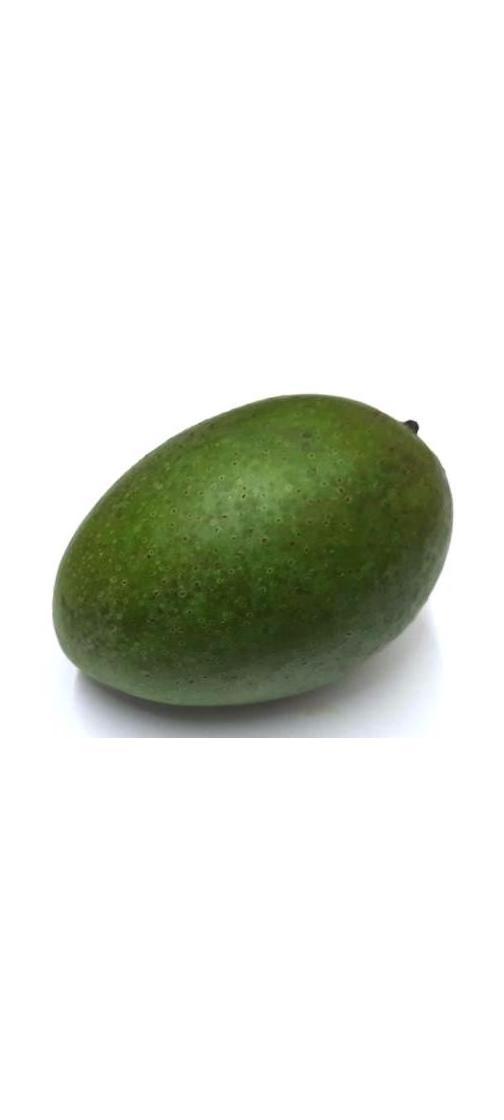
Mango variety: Ashshina Zhinuk